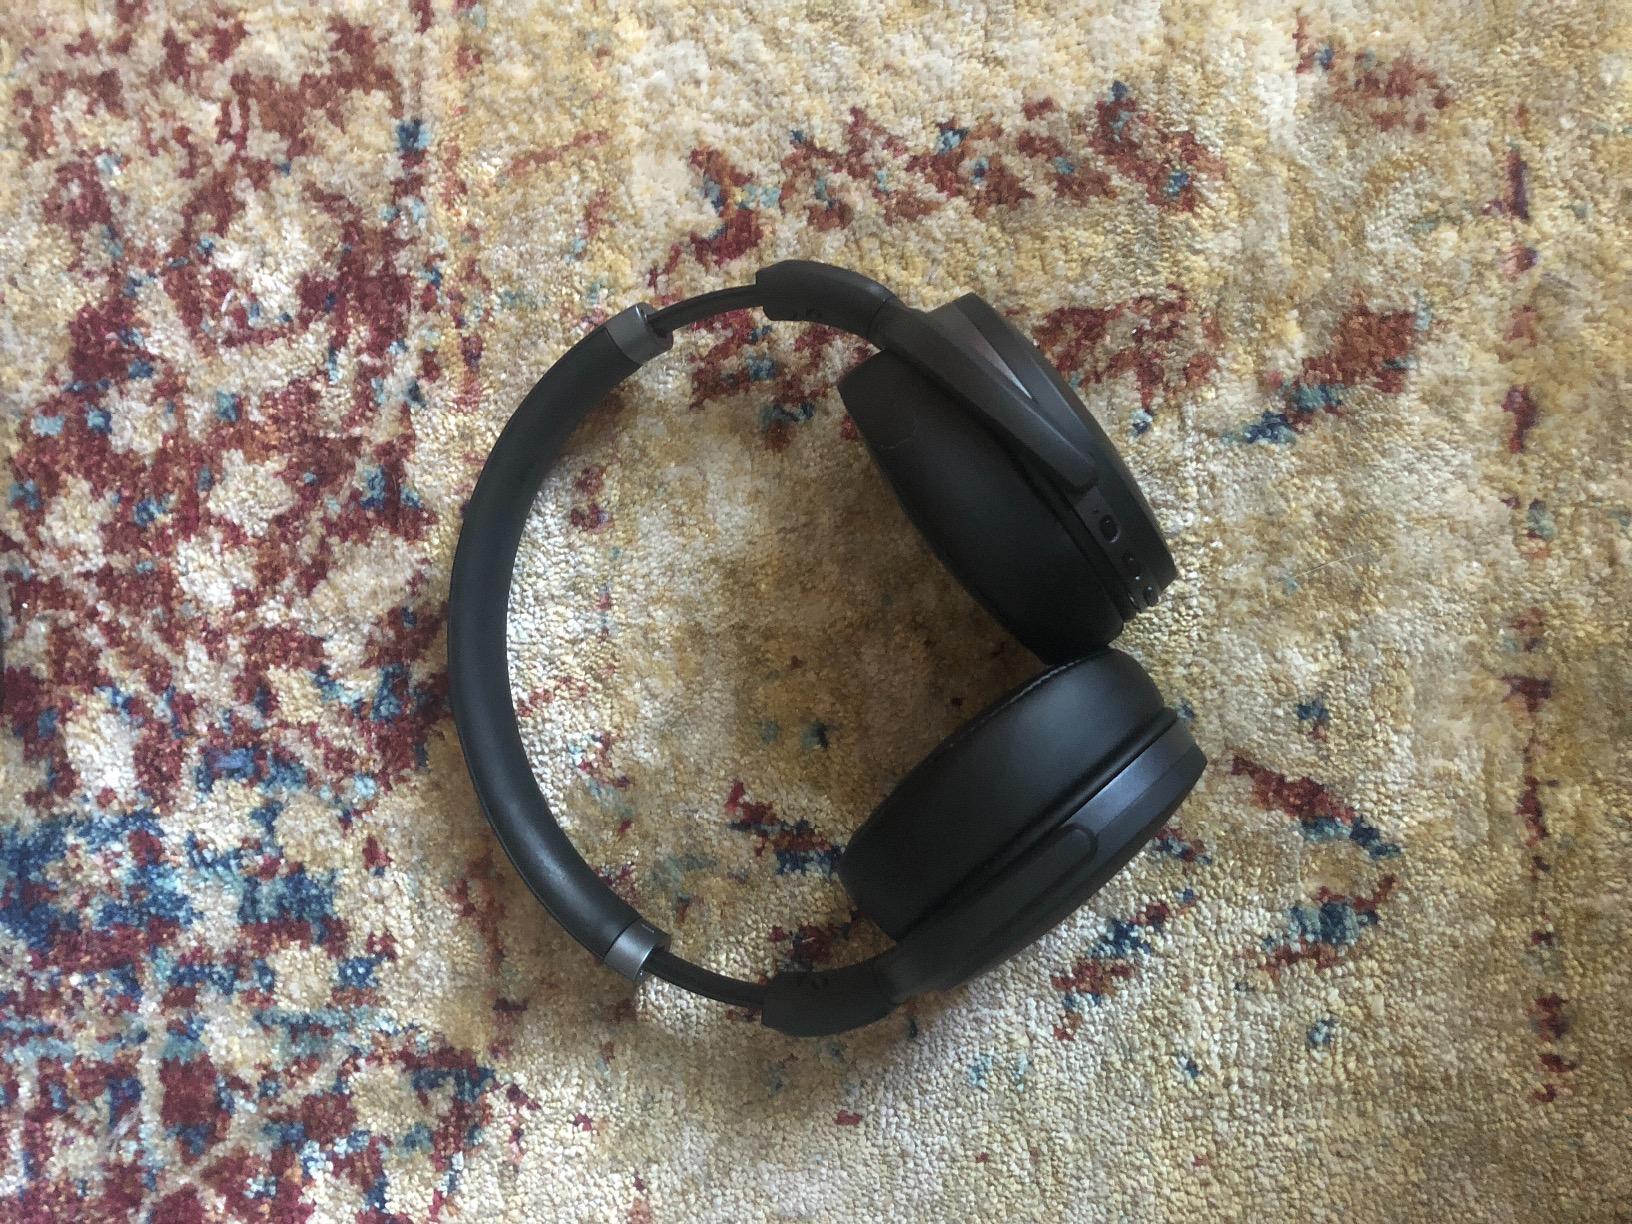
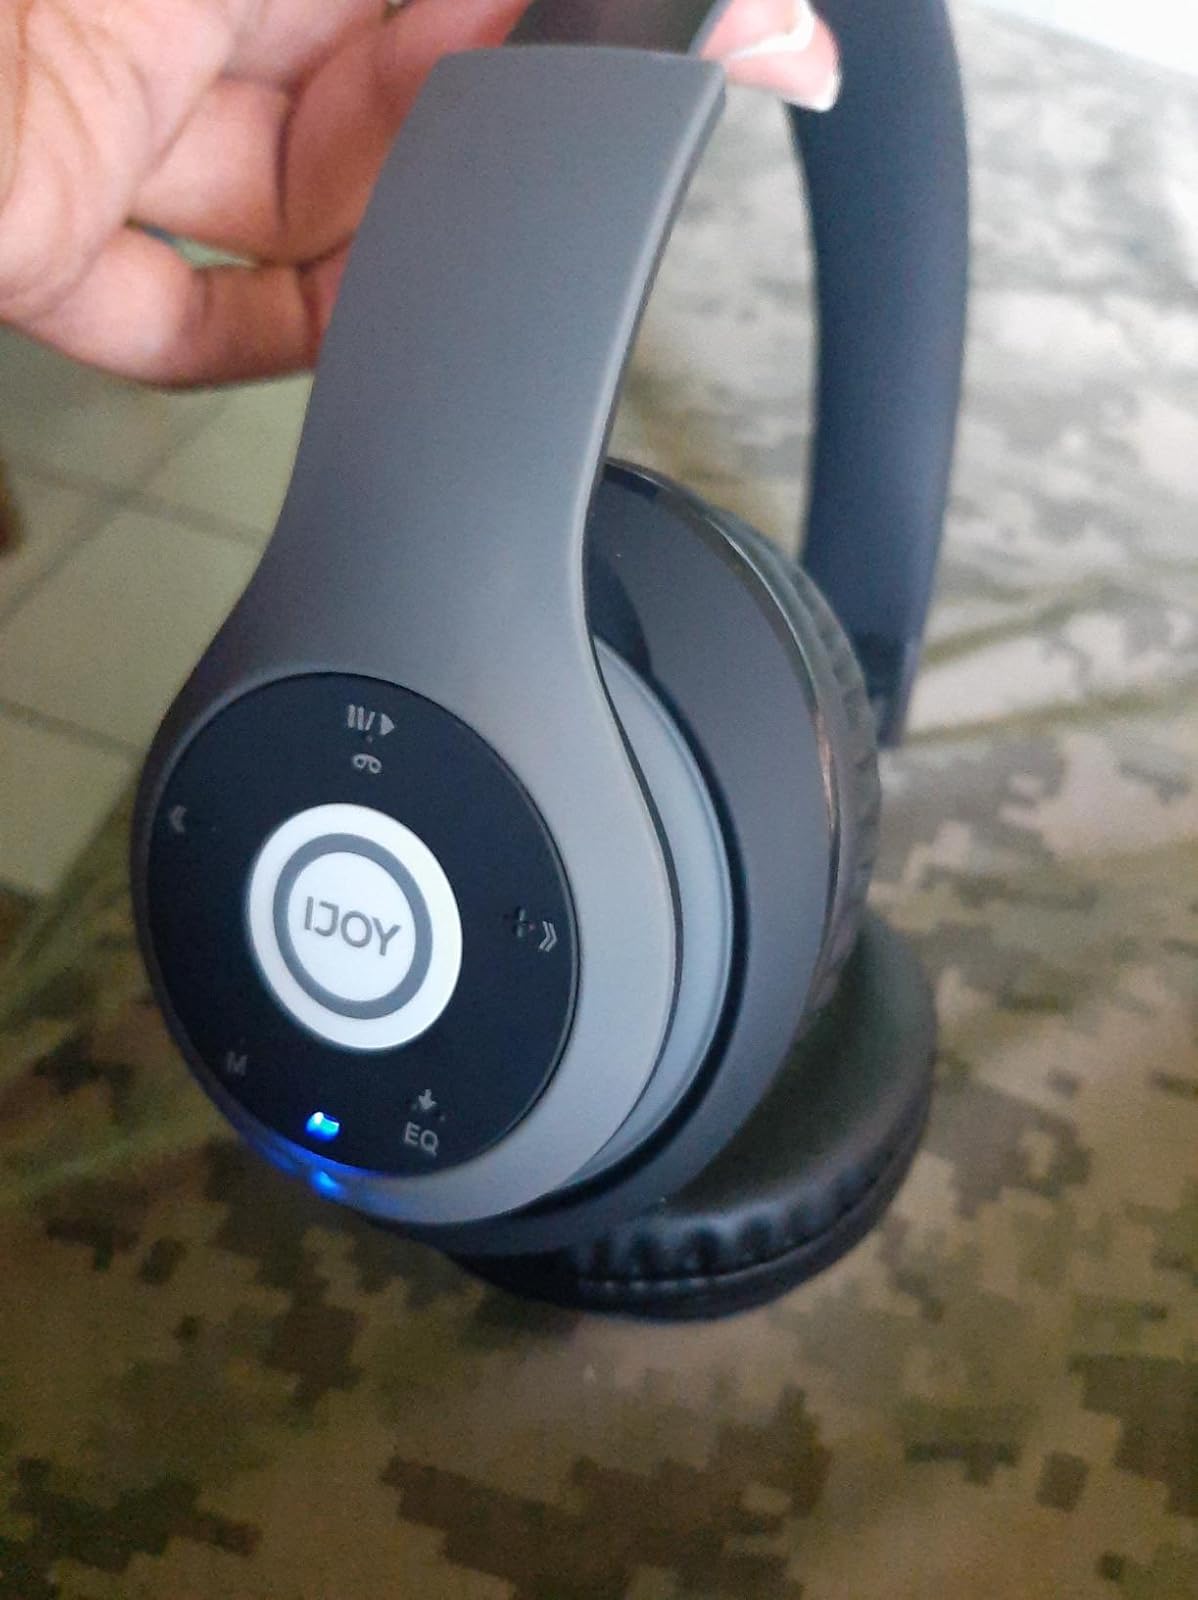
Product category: headphones
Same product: no